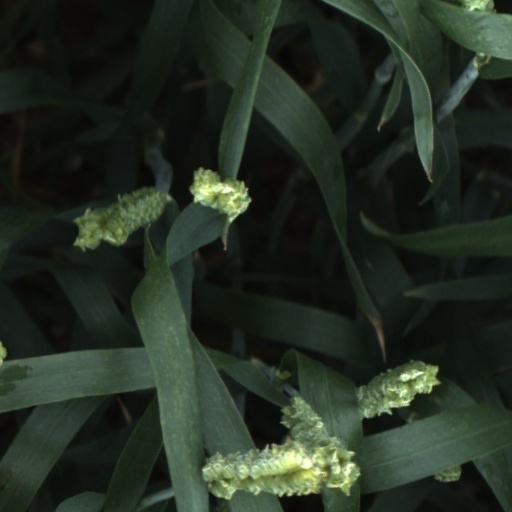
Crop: wheat